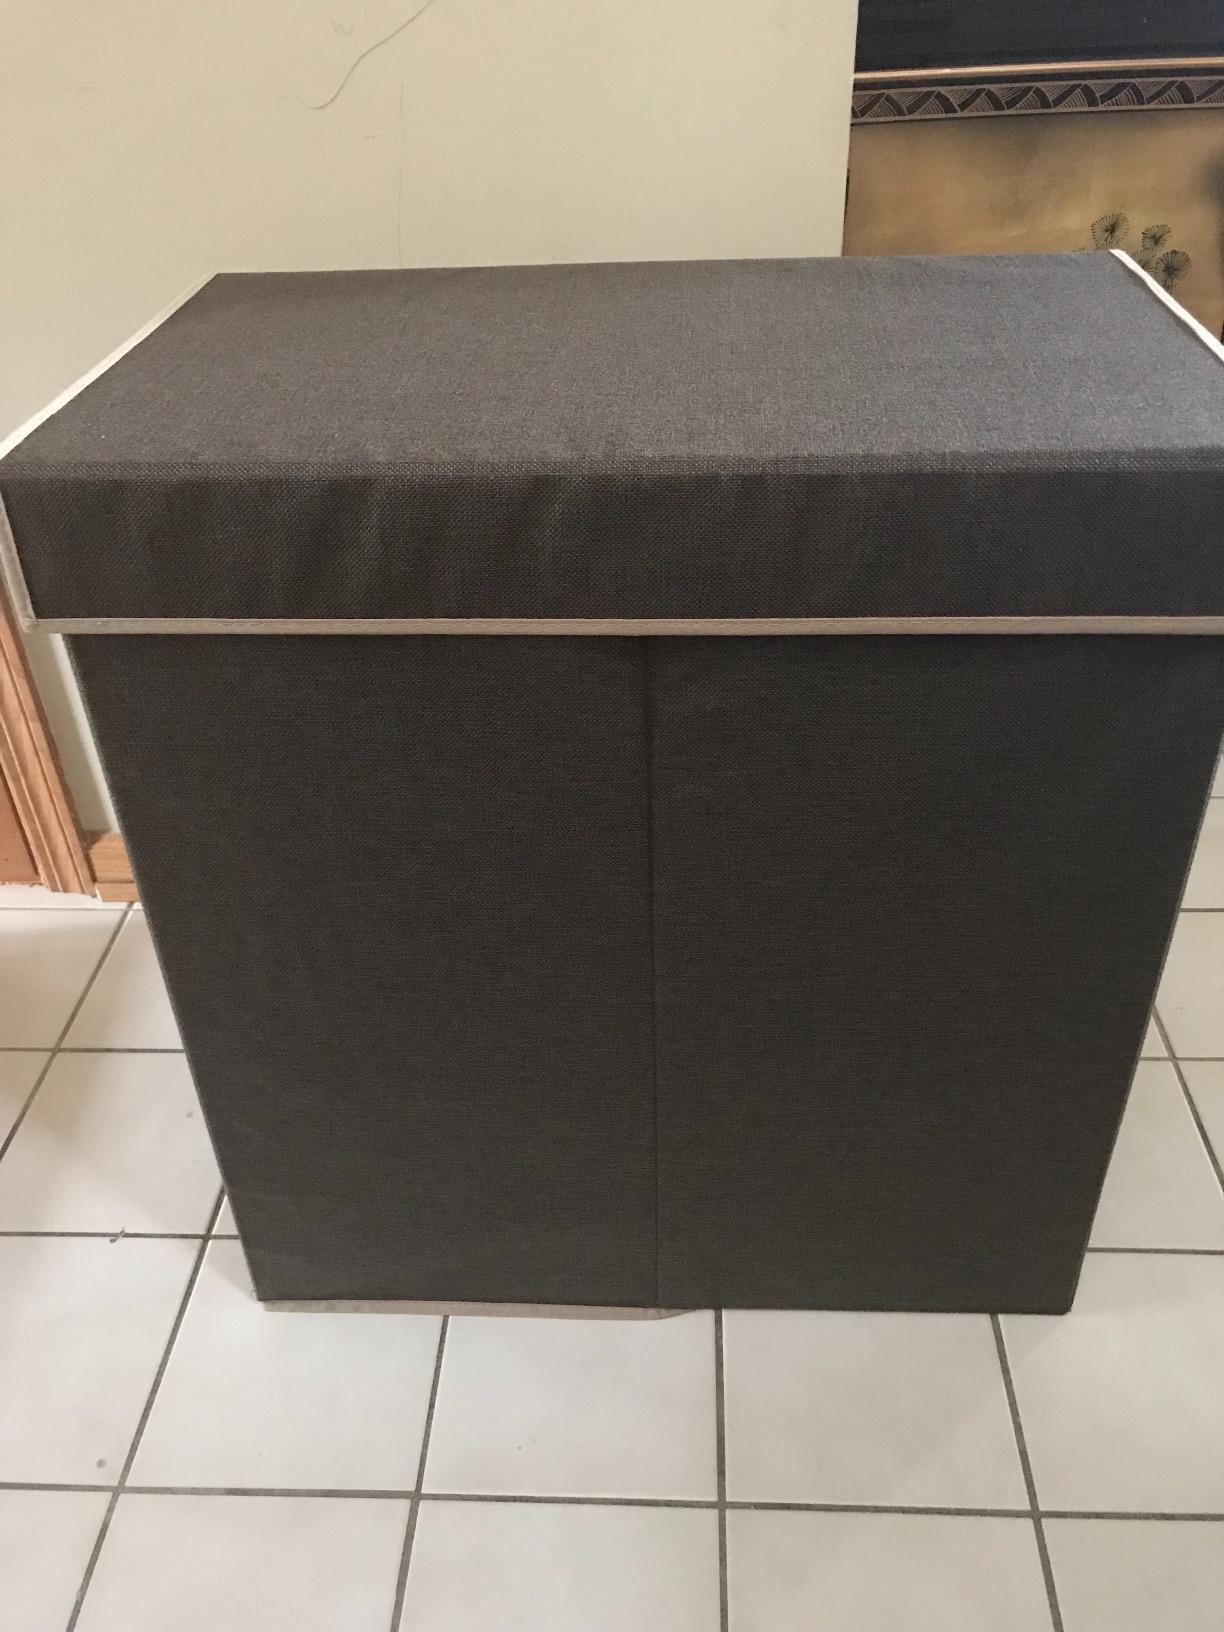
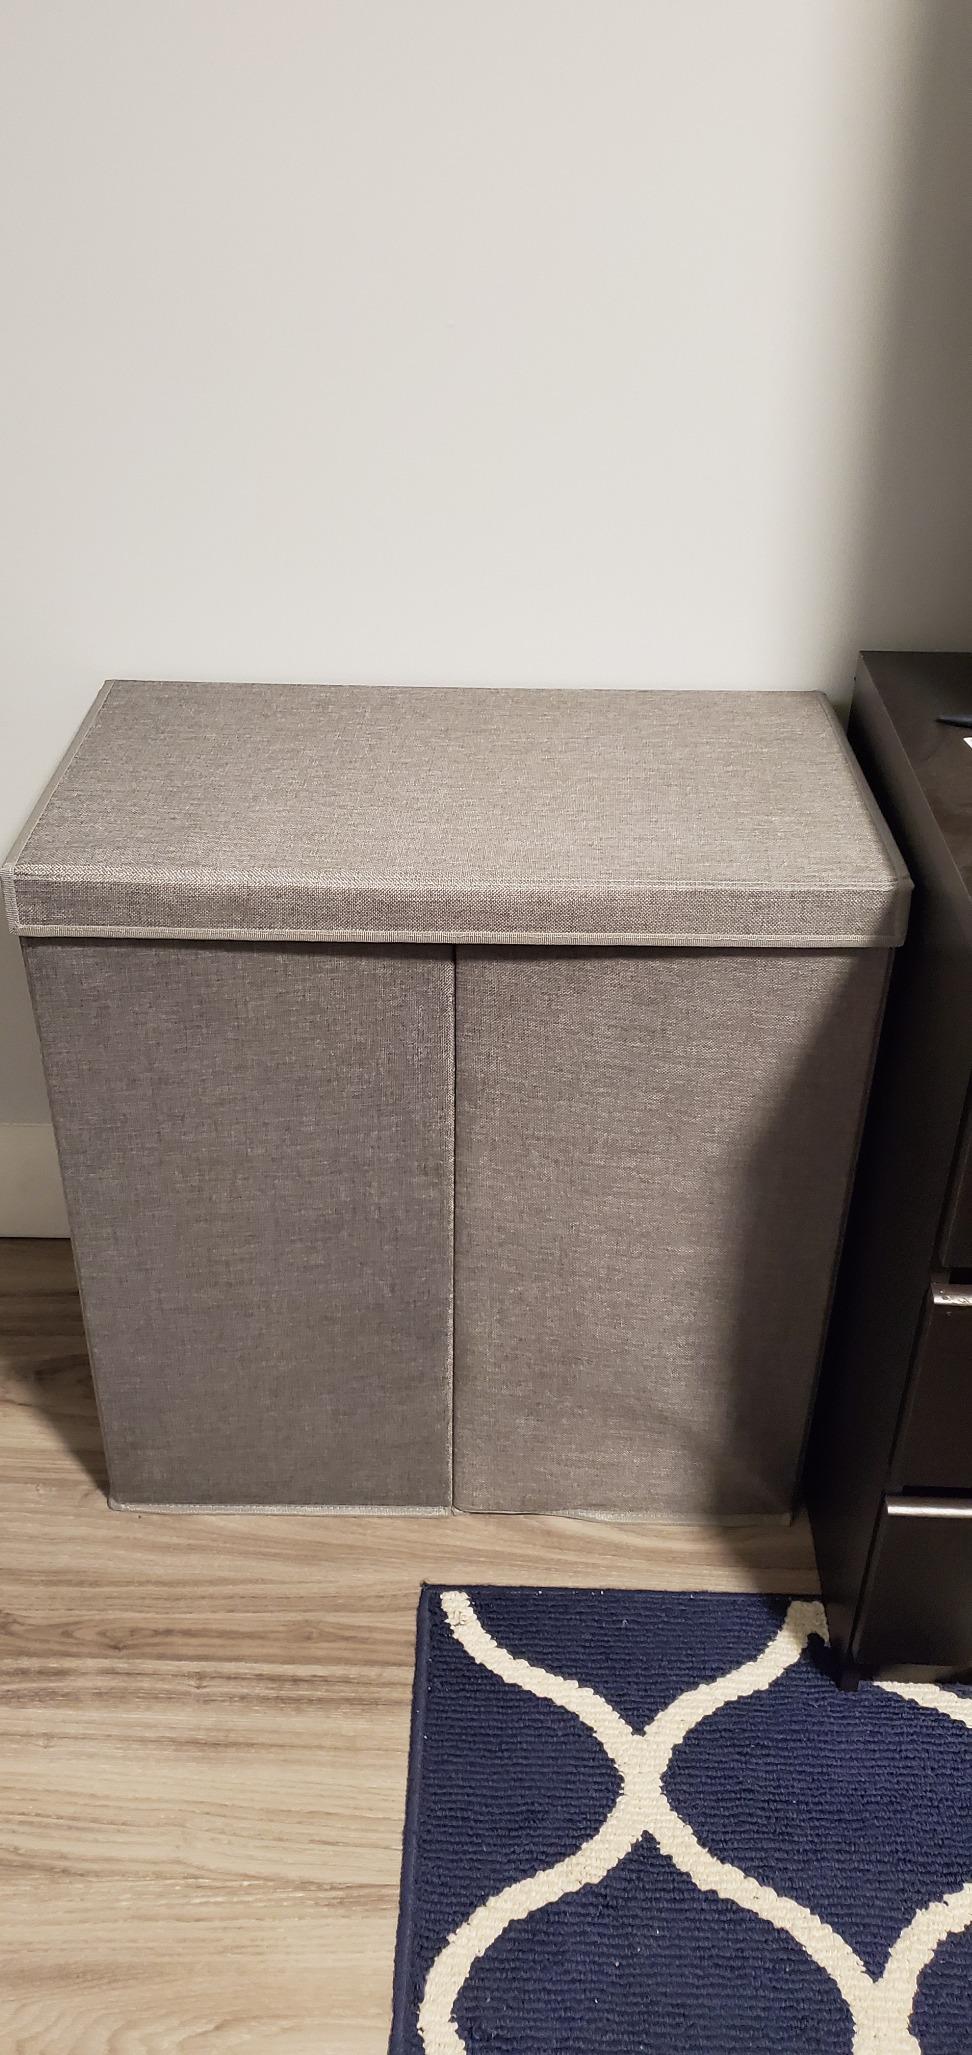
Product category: items_hamper
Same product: no